Sarbjit Bahga

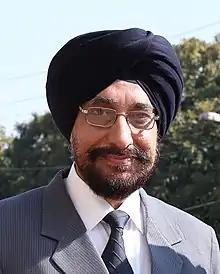
Sarbjit Bahga - A self portrait

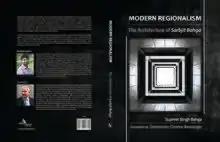
Modern Regionalism - The Architecture of Sarbjit Bahga.

Sarbjit Bahga obtained Bachelor of Architecture from Chandigarh College of Architecture in 1979. From 1980 to 2016, Bahga worked in the Department of Architecture, Punjab; Punjab Health Systems Corporation; and Punjab State Marketing Board on various positions. In 2016 he founded Bahga Design Studio LLP.